Blackburn Sanitarium

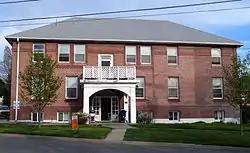
The Blackburn Sanitarium in 2015

The Blackburn Sanitarium is a building in Klamath Falls, Oregon, in the United States. It was built in 1912 and added to the National Register of Historic Places on September 27, 1996.